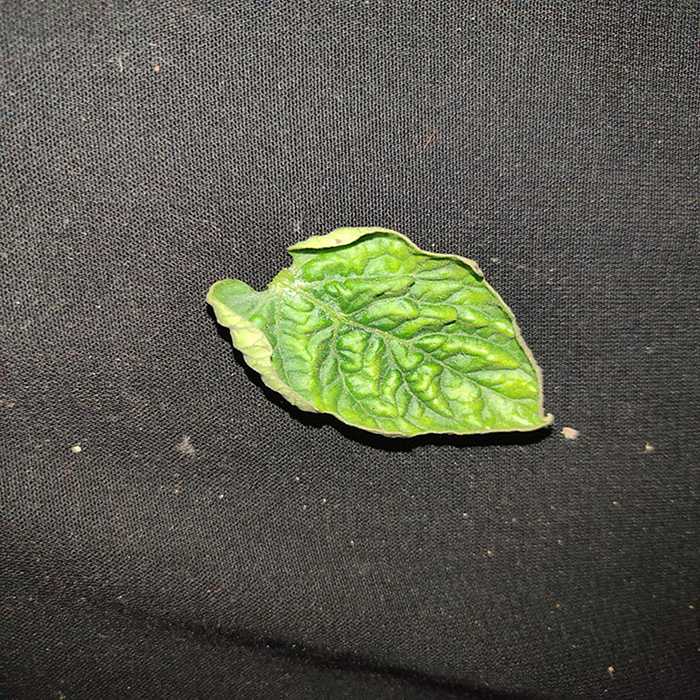
Plant: Tomato
Label: Tomato leaf curl virus